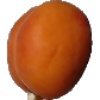
Label: Apricot 1